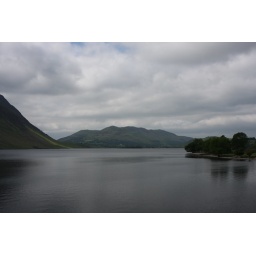
derwent water in the lake district